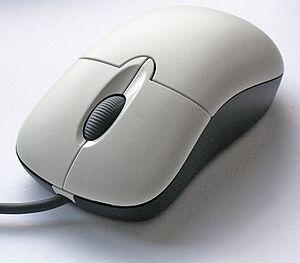
Un périphérique informatique est un dispositif connecté à un système de traitement de l'information central et qui ajoute à ce dernier des fonctionnalités.
Une souris est un dispositif de pointage pour ordinateur. Elle est composée d'un petit boîtier fait pour tenir sous la main, sur lequel se trouvent un ou plusieurs boutons, et une molette dans la plupart des cas.
En informatique, le terme double-clic est le nom donné à une action consistant à appuyer et relâcher rapidement deux fois de suite l'un des boutons d'une souris sans bouger cette dernière. Cette technique utilisée dans diverses actions de navigation et de sélection permet à un utilisateur d'effectuer avec un même bouton une opération différente de celle effectuée avec un simple clic.